Alec Albiston

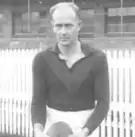

Alec Marsh Albiston (16 November 1917 – 13 April 1998) was an Australian rules footballer who played with Hawthorn in the Victorian Football League (VFL) and with North Melbourne for his final season. A goalkicking rover, he was captain and coach of Hawthorn between 1947 and 1949.